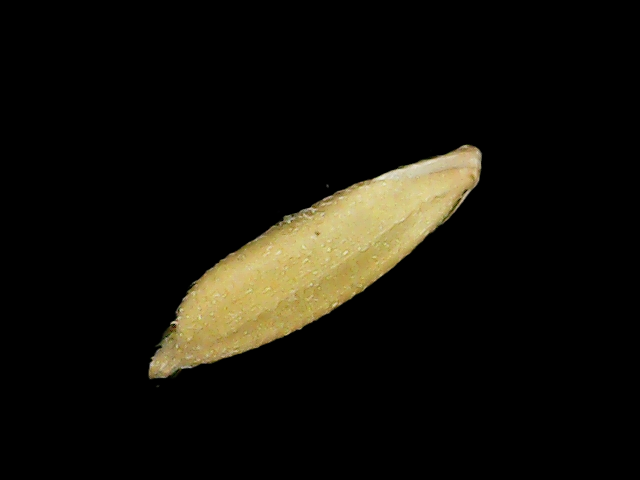
Rice variety: Binadhan17